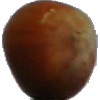
Label: nut_forest